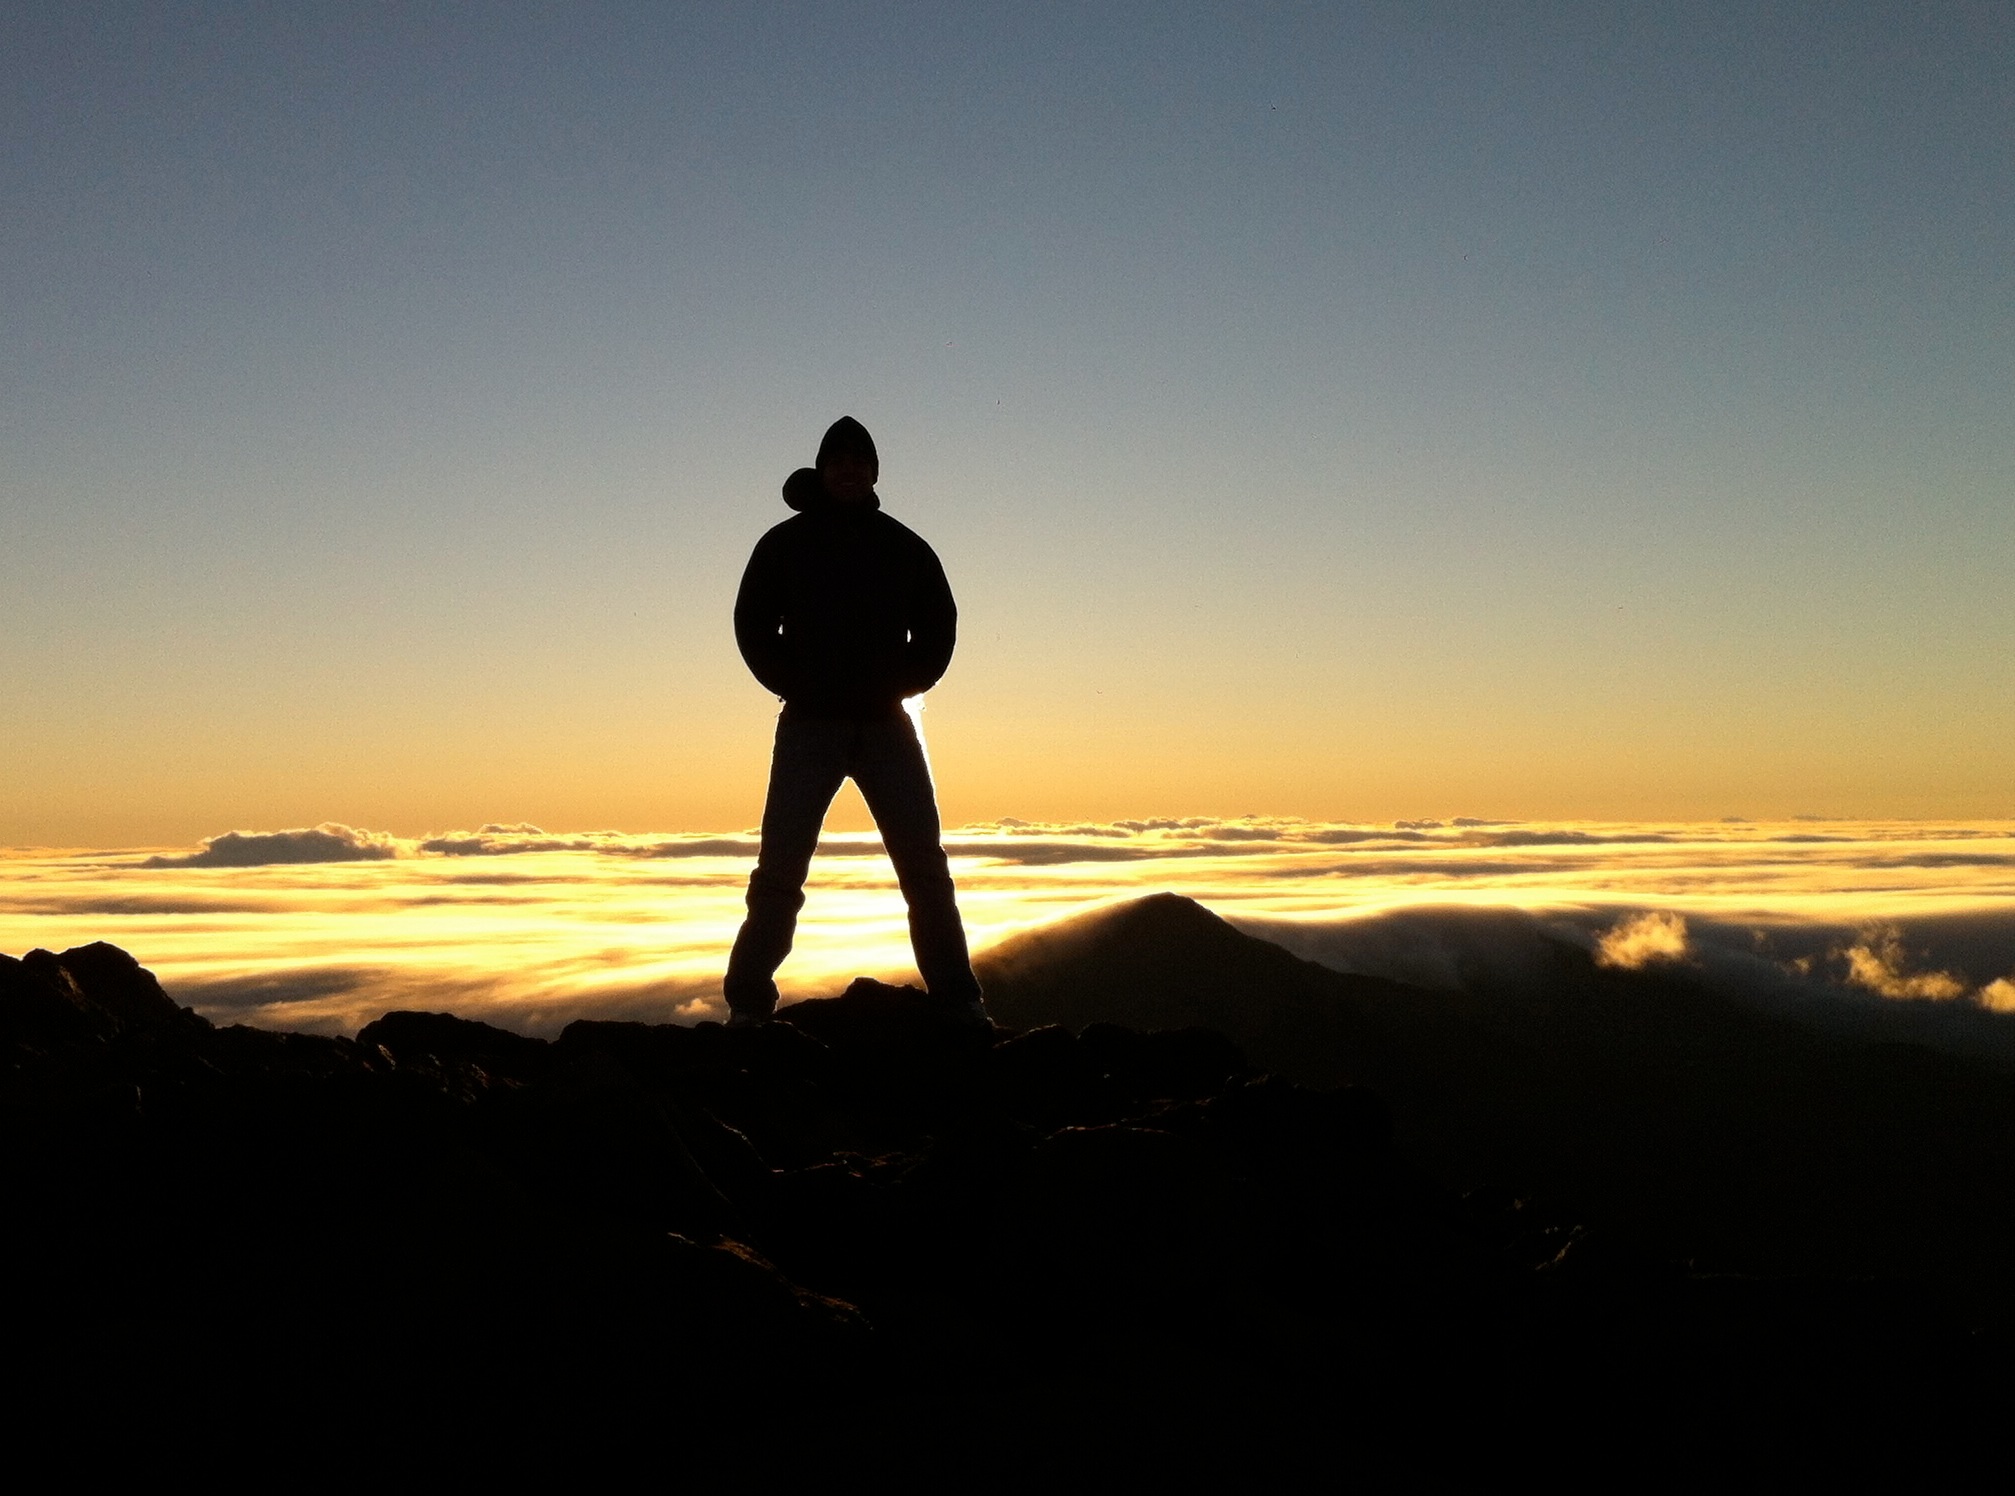
beach, sea, coast, sand, ocean, horizon, silhouette, sunrise, sunset, sunlight, morning, wave, dawn, dusk, evening